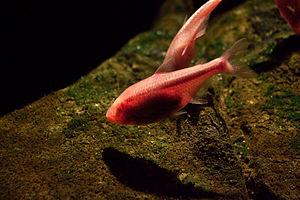
Un tétra aveugle (Astyanax mexicanus) présenté au public dans le jardin zoologique de Rostock.